Samsung Electronics

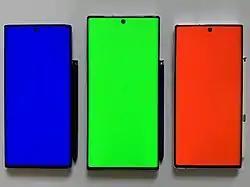
The Samsung Galaxy Note 10, which incorporates a Dynamic AMOLED Infinity-O (punch hole for camera) display screen

The company focuses on four areas: digital media, semiconductors, telecommunication networks, and LCD digital appliances. The digital-media business area covers computer devices such as laptop computers; digital displays such as televisions and computer monitors; consumer entertainment devices such as DVD players, MP3 players, and digital camcorders; home appliances such as refrigerators, air conditioners, air purifiers, washing machines, microwave ovens, vacuum cleaners and robot vacuum cleaners. The semiconductor-business area includes semiconductor chips such as SDRAM, SRAM, NAND flash memory; smart cards; mobile application development, mobile application processors; mobile TV receivers; RF transceivers; CMOS Image sensors, Smart Card IC, MP3 IC, DVD/Blu-ray Disc/HD DVD Player SOC, and multi-chip package (MCP). The telecommunication-network-business area includes multi-service DSLAMs and fax machines; cellular devices such as mobile phones, PDA phones, and hybrid devices called mobile intelligent terminals (MITs); and satellite receivers. The LCD business area focuses on producing TFT-LCD and organic light-emitting diode (OLED) panels for laptops, desktop monitors, and televisions. Samsung Print was established in 2009 as a separate entity to focus on B2B sales and released a broad range of multifunctional devices, printers, and more. As of 2018, Samsung sold its printing business to HP.